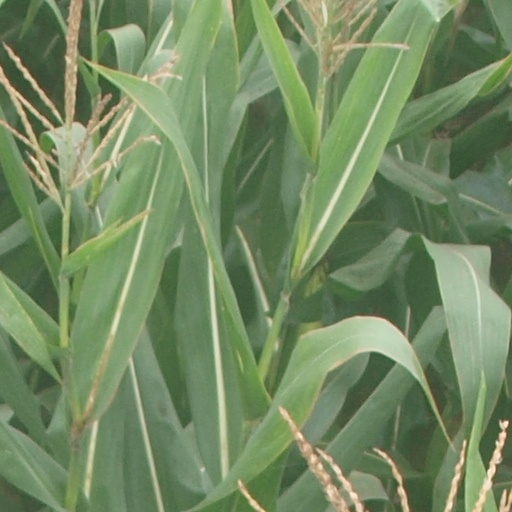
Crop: maize; corn